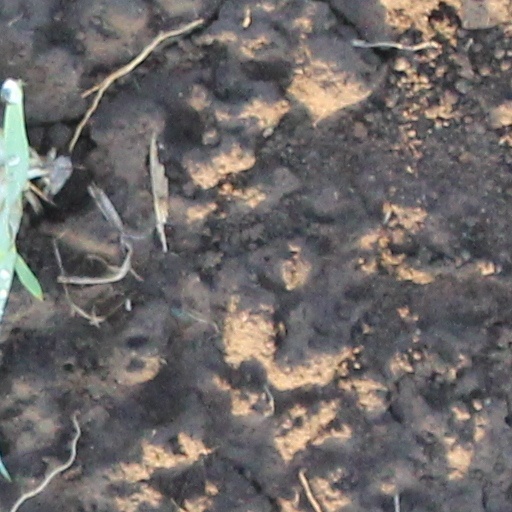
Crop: wheat